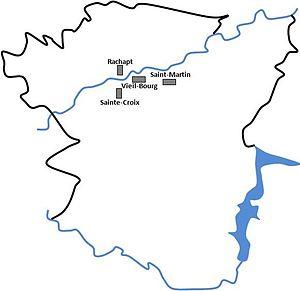
Vitré au Xe siècle
Vitré /vi.tʁe/ est une commune française située dans le département d'Ille-et-Vilaine. Ses habitants sont les Vitréens et les Vitréennes. La ville comptait 18 037 habitants en 2017, ce qui en fait la 14ᵉ plus grande ville de la région et la 522ᵉ de France. Elle est au cœur de la communauté d'agglomération de Vitré Communauté.